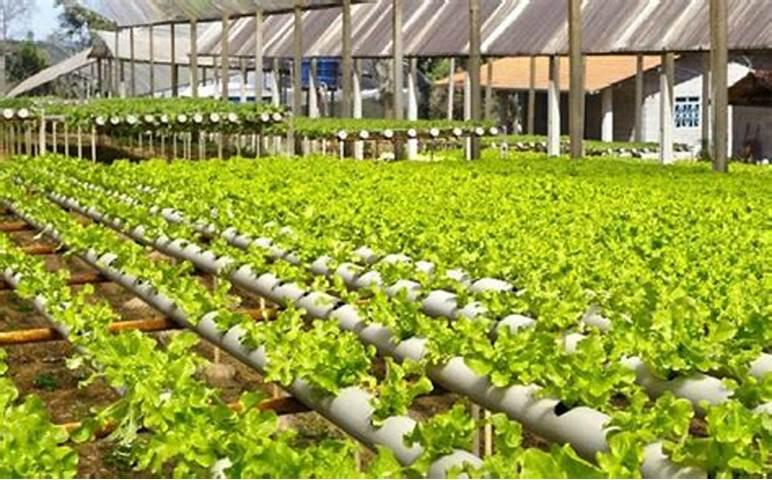
Eneo kubwa la wazi lililozungukwa na nyumba limetngezwa vichanja na kuwekwa mabomba mengi marefu meupe, yaliyopandwa mbogamboga nyingi za majani. Mabomba haya yanapitisha maji na virutubisho mbalimbali ili kusaidia mimea iweze kukua vizuri na kilimo hiki hakitumii kabisa udongo.